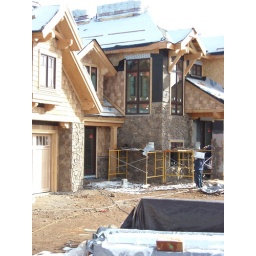
A mix of wood shingles and real stone give the home the lodgy, woodsy feel sought-after by Colorado mountain home residents